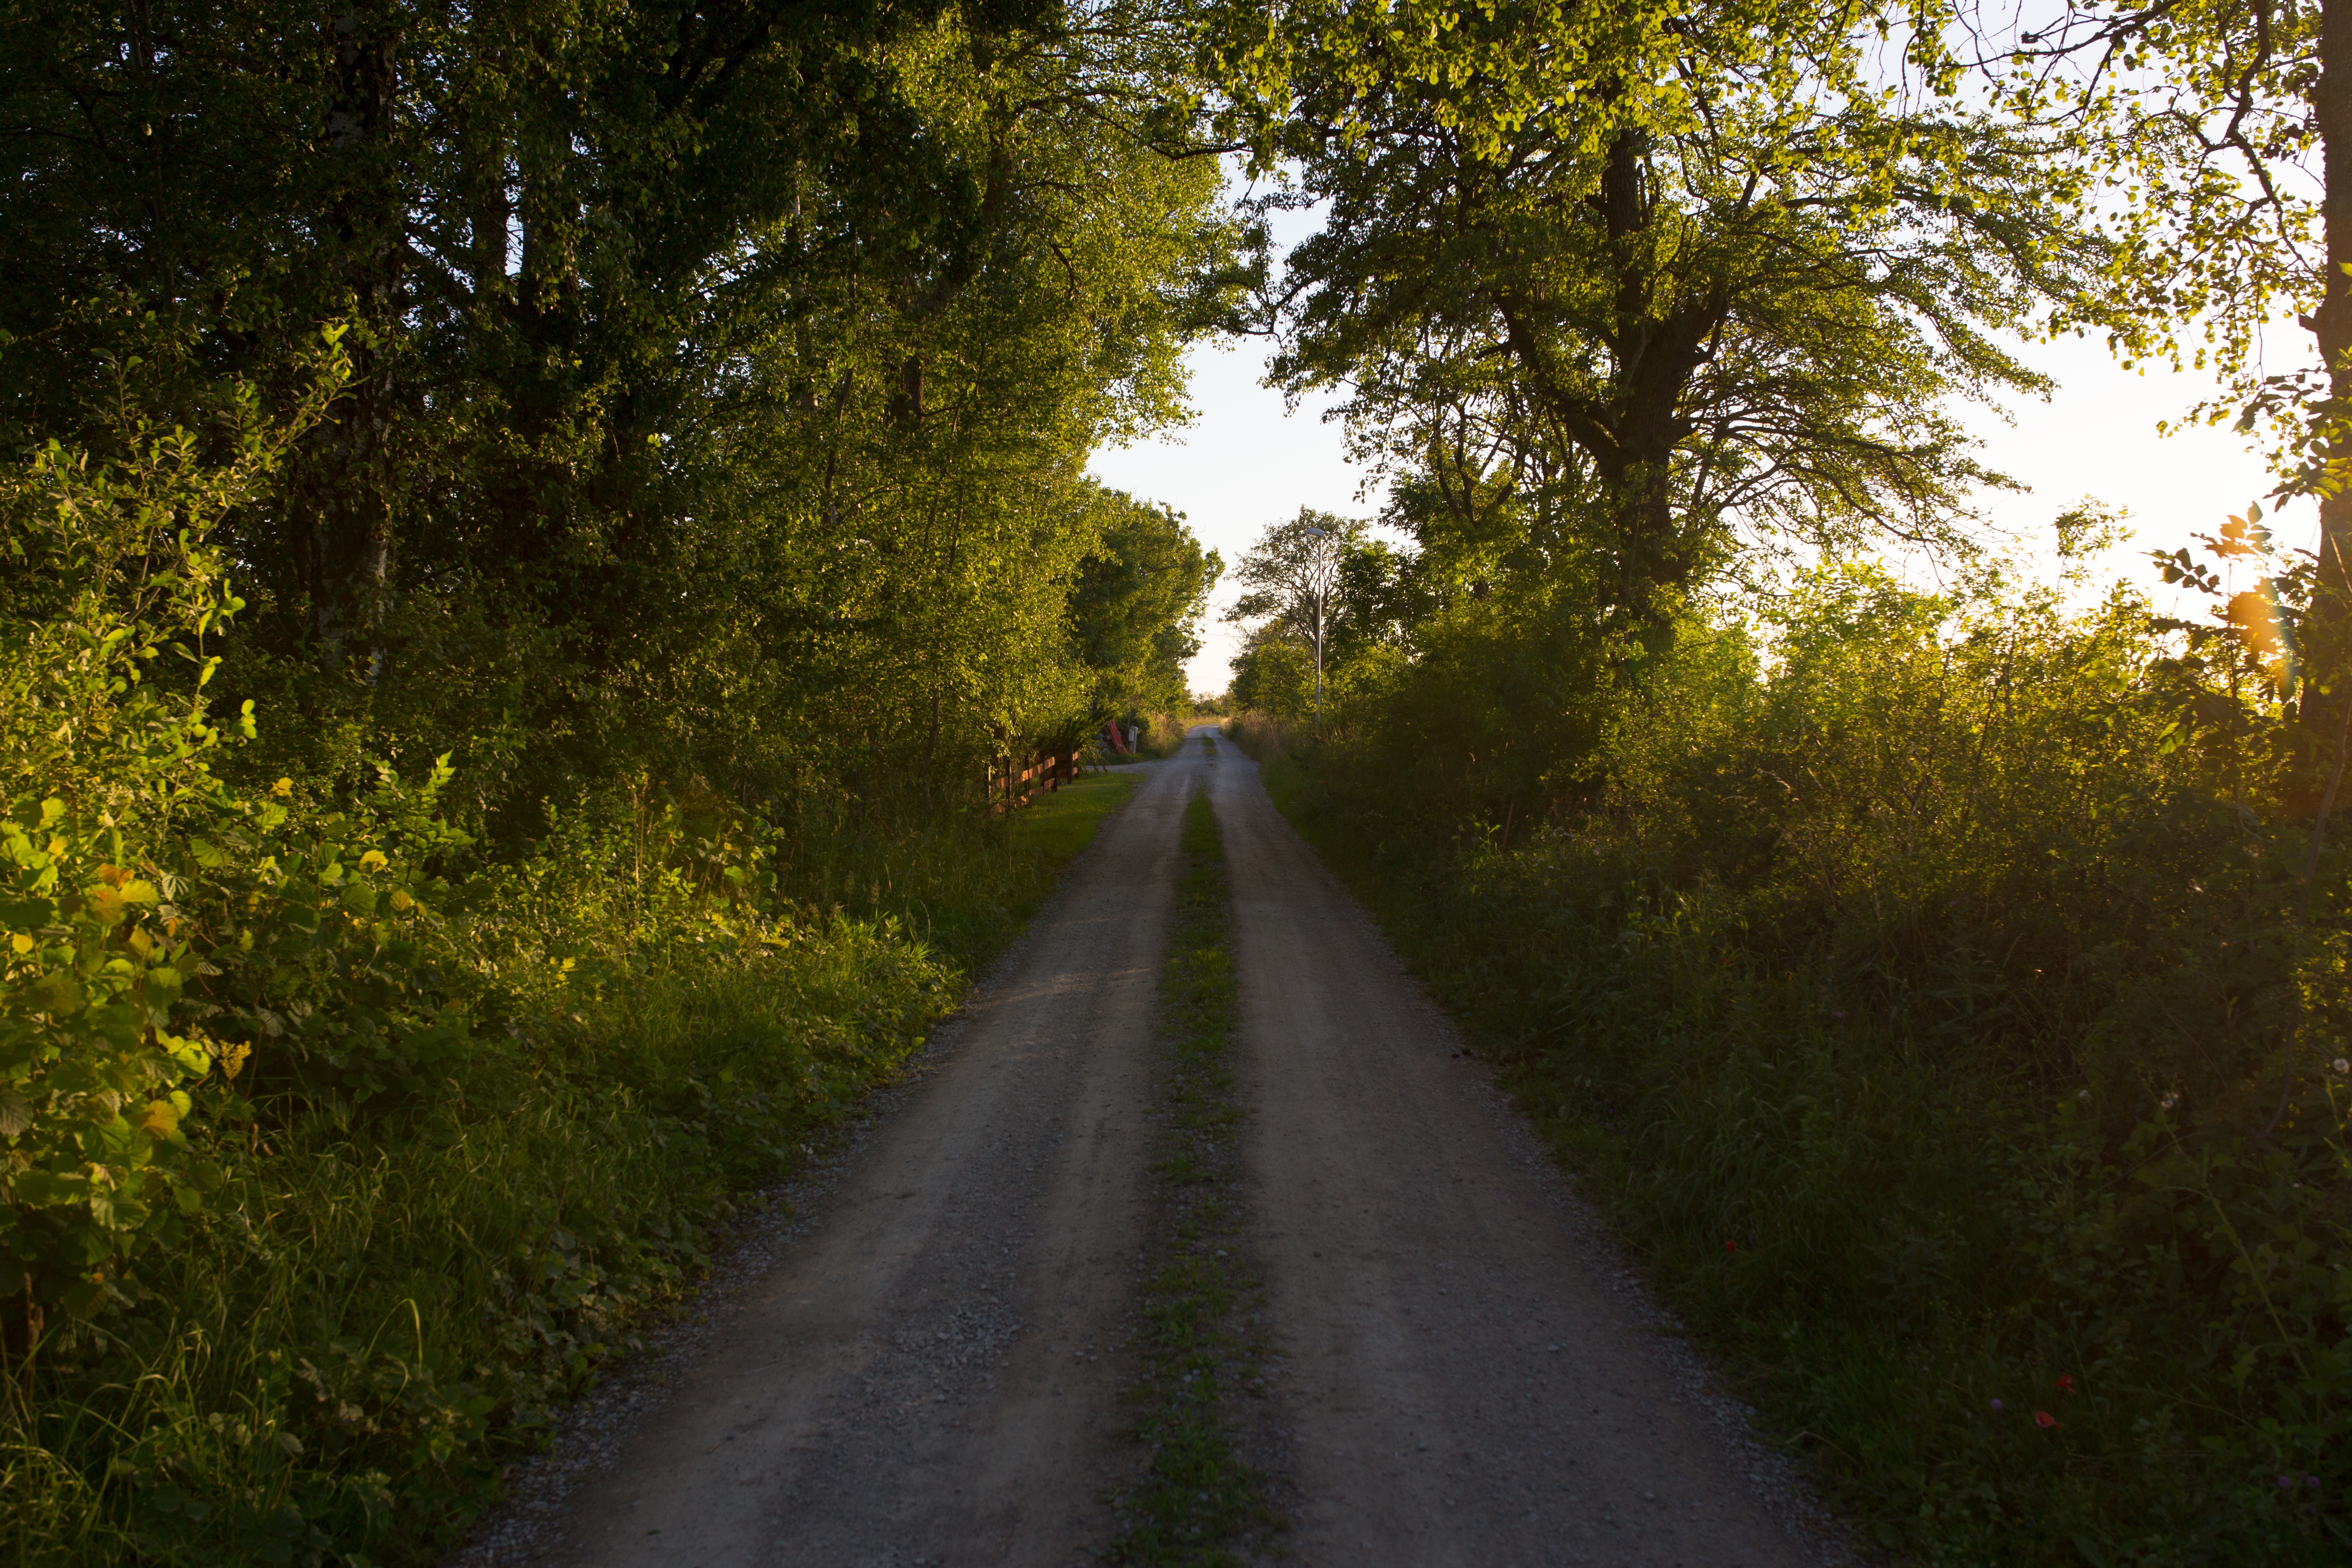
tree, nature, forest, grass, light, plant, road, sunlight, morning, leaf, green, autumn, lane, season, infrastructure, woodland, rural area, atmospheric phenomenon, woody plant